Osbert Salvin

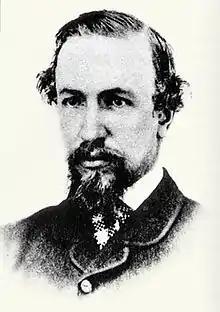

Osbert Salvin (25 February 1835 – 1 June 1898) was an English naturalist, ornithologist, and herpetologist best known for co-authoring "Biologia Centrali-Americana" (1879–1915) with Frederick DuCane Godman. This was a 52-volume encyclopedia on the natural history of Central America.